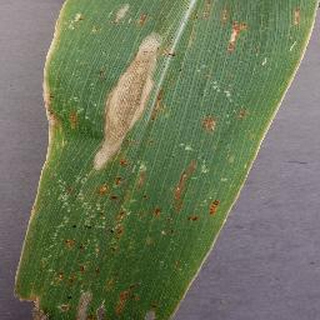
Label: corn_northern_leaf_blight